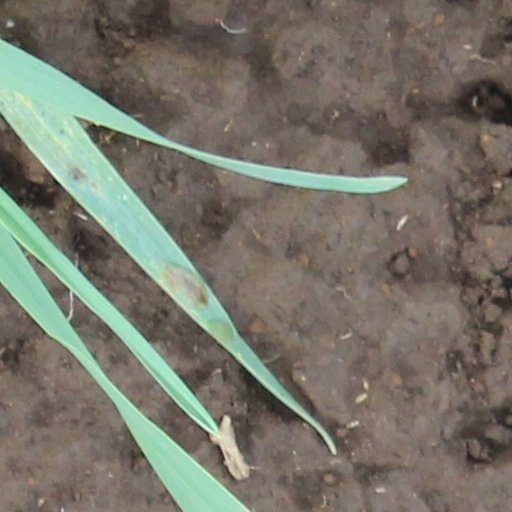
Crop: wheat